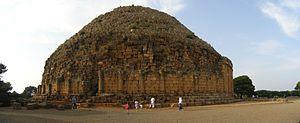
Mausolée royal de Maurétanie (Tombeau de la Chrétienne) Mon.Fun./Ant (Hadjout), This is a photo of a monument in Algeria identified by the ID 42-010